Tiangong space station

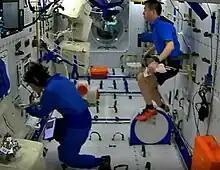
Interior of Wentian module at Tiangong Space Station

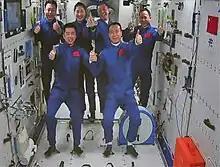
First gathering of two Chinese astronaut crews (Shenzhou 14 and 15) on Tiangong on November 30, 2022.

Astronauts on the Tiangong station follow China Standard Time (CST) for their daily schedule. The crew often wakes up around 7:00 and begins their daily conference with Mission Control in Beijing before starting work at 08:00 (00:00UTC). The crew will then follow their planned schedule until 21:00, after which they report their work process to Mission Control. At 13:30, astronauts enter their living quarters to take a nap, which typically takes an hour. The crew also has multiple breaks for eating and resting. The Tiangong station features a lighting scene function to simulate lighting conditions on Earth, including daylight, dusk, and night. As the station experiences 16 sunrises and sunsets per day in low Earth orbit, this function helps to avoid disruption to the crew's circadian rhythm.